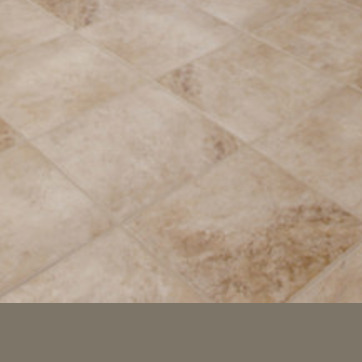
Material: tile